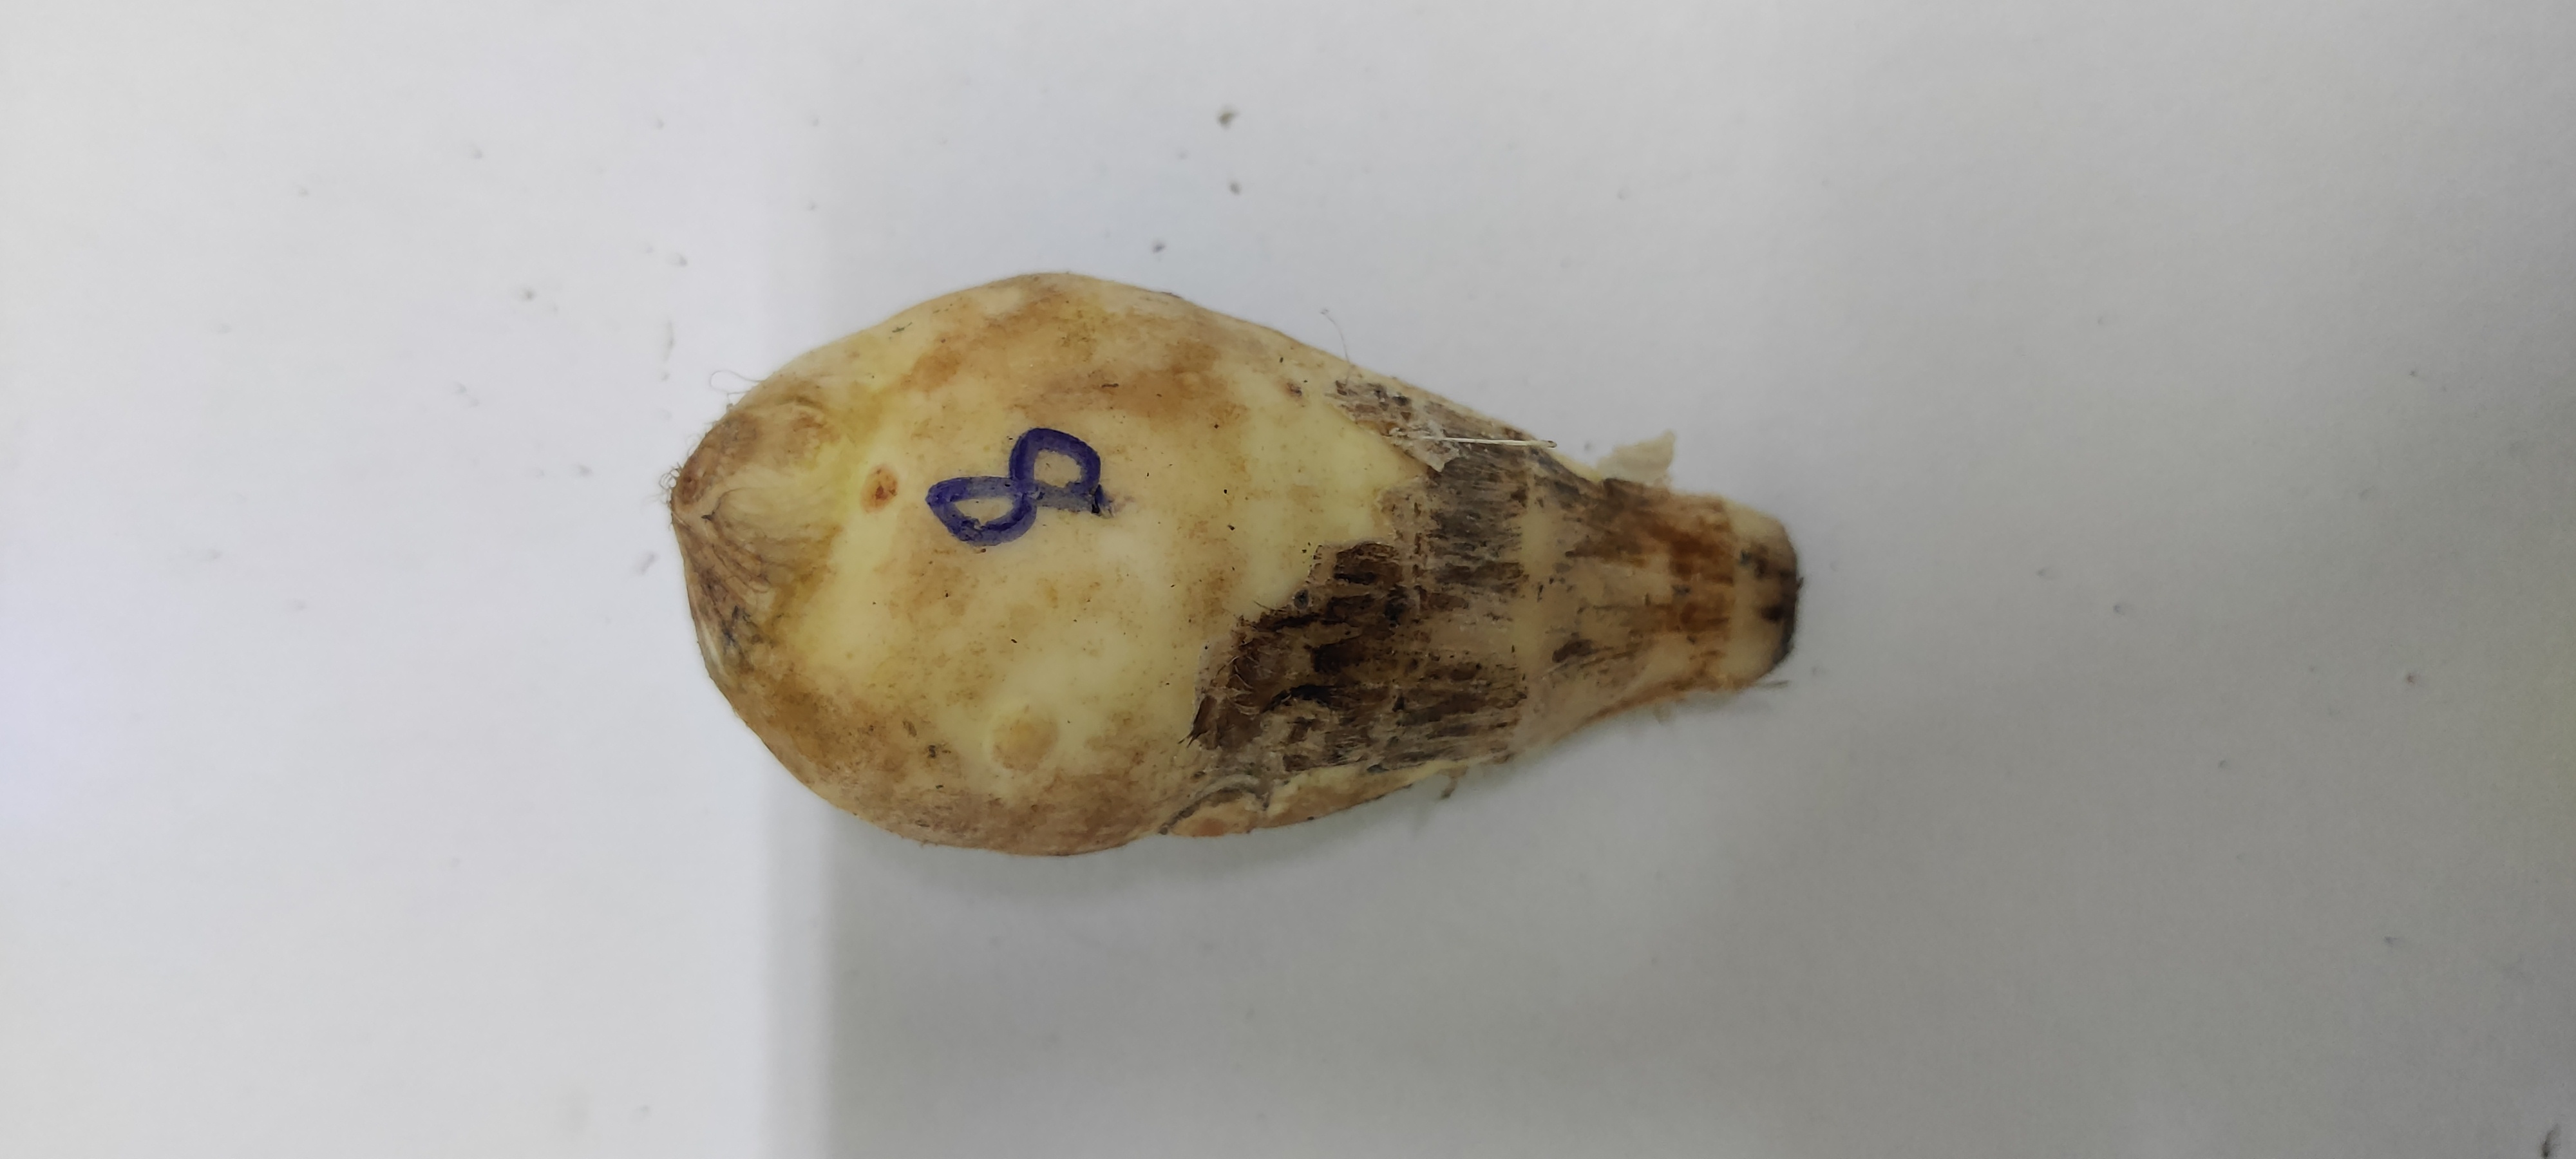
Crop: Taro root
Condition: Fresh